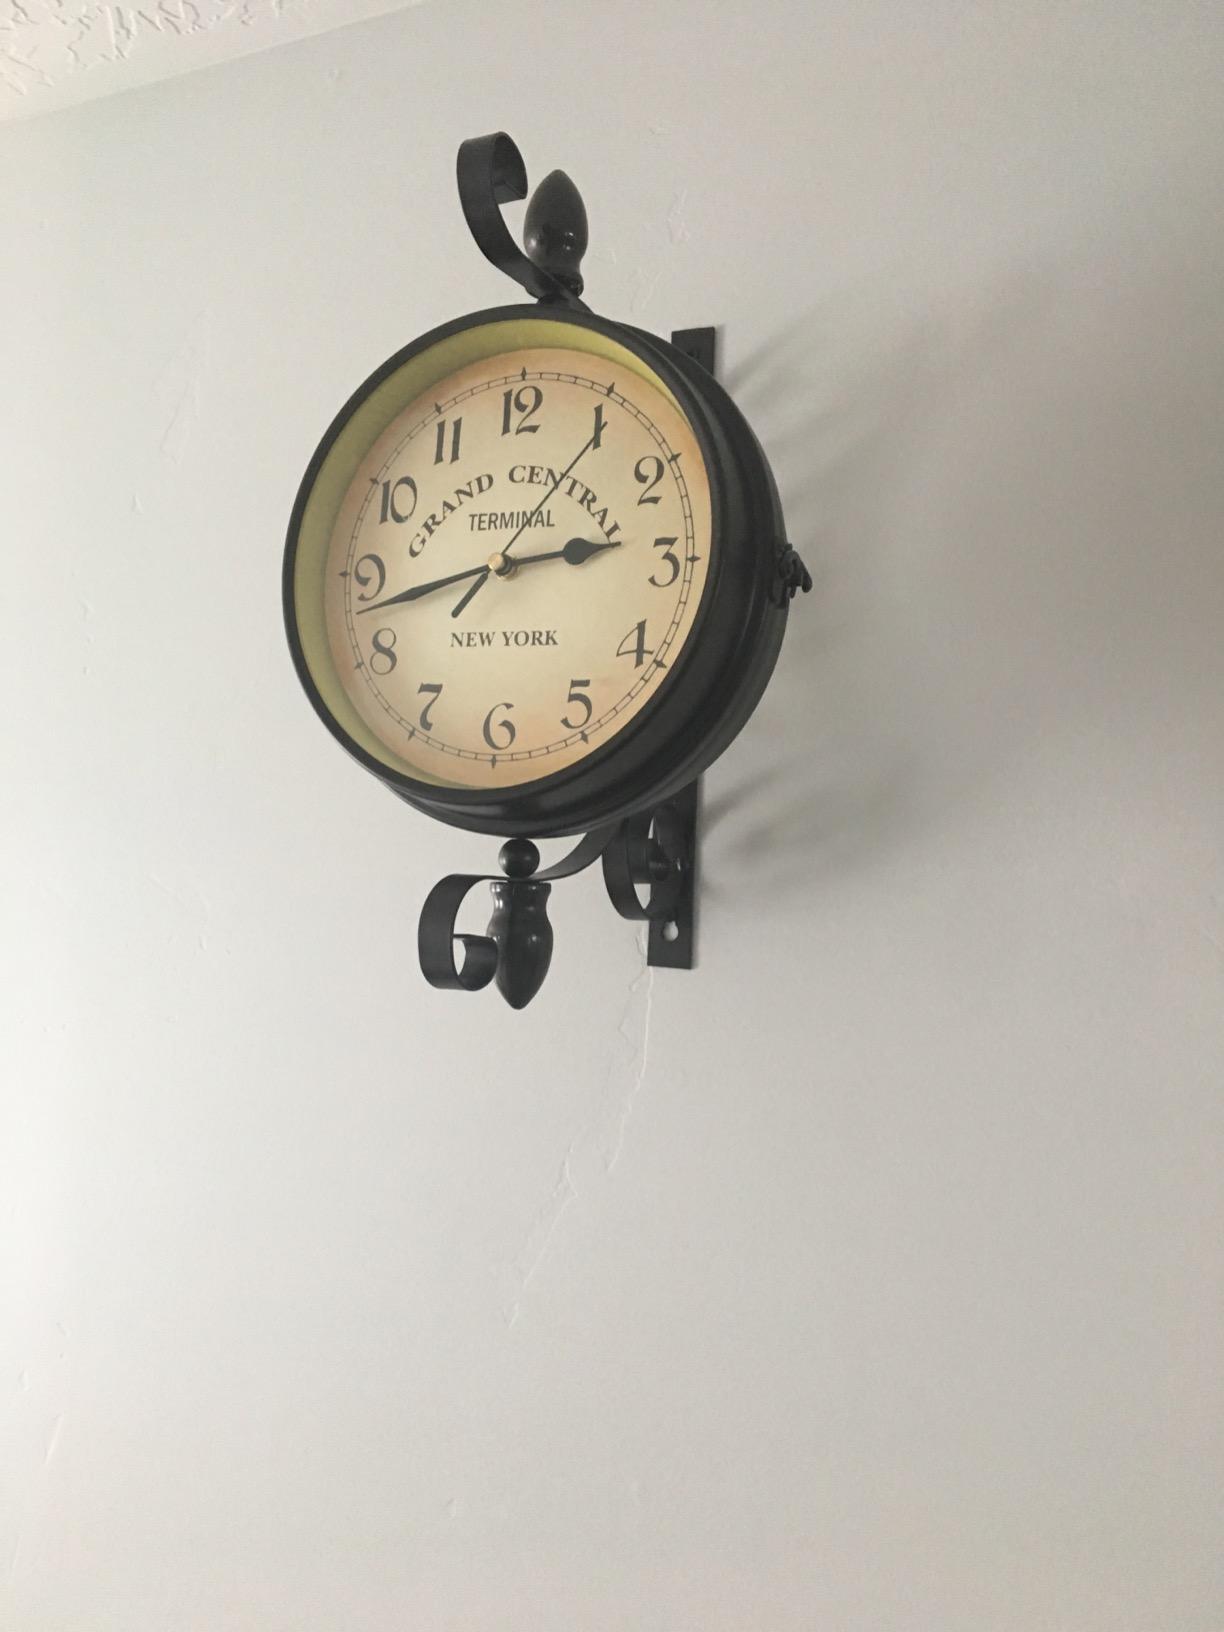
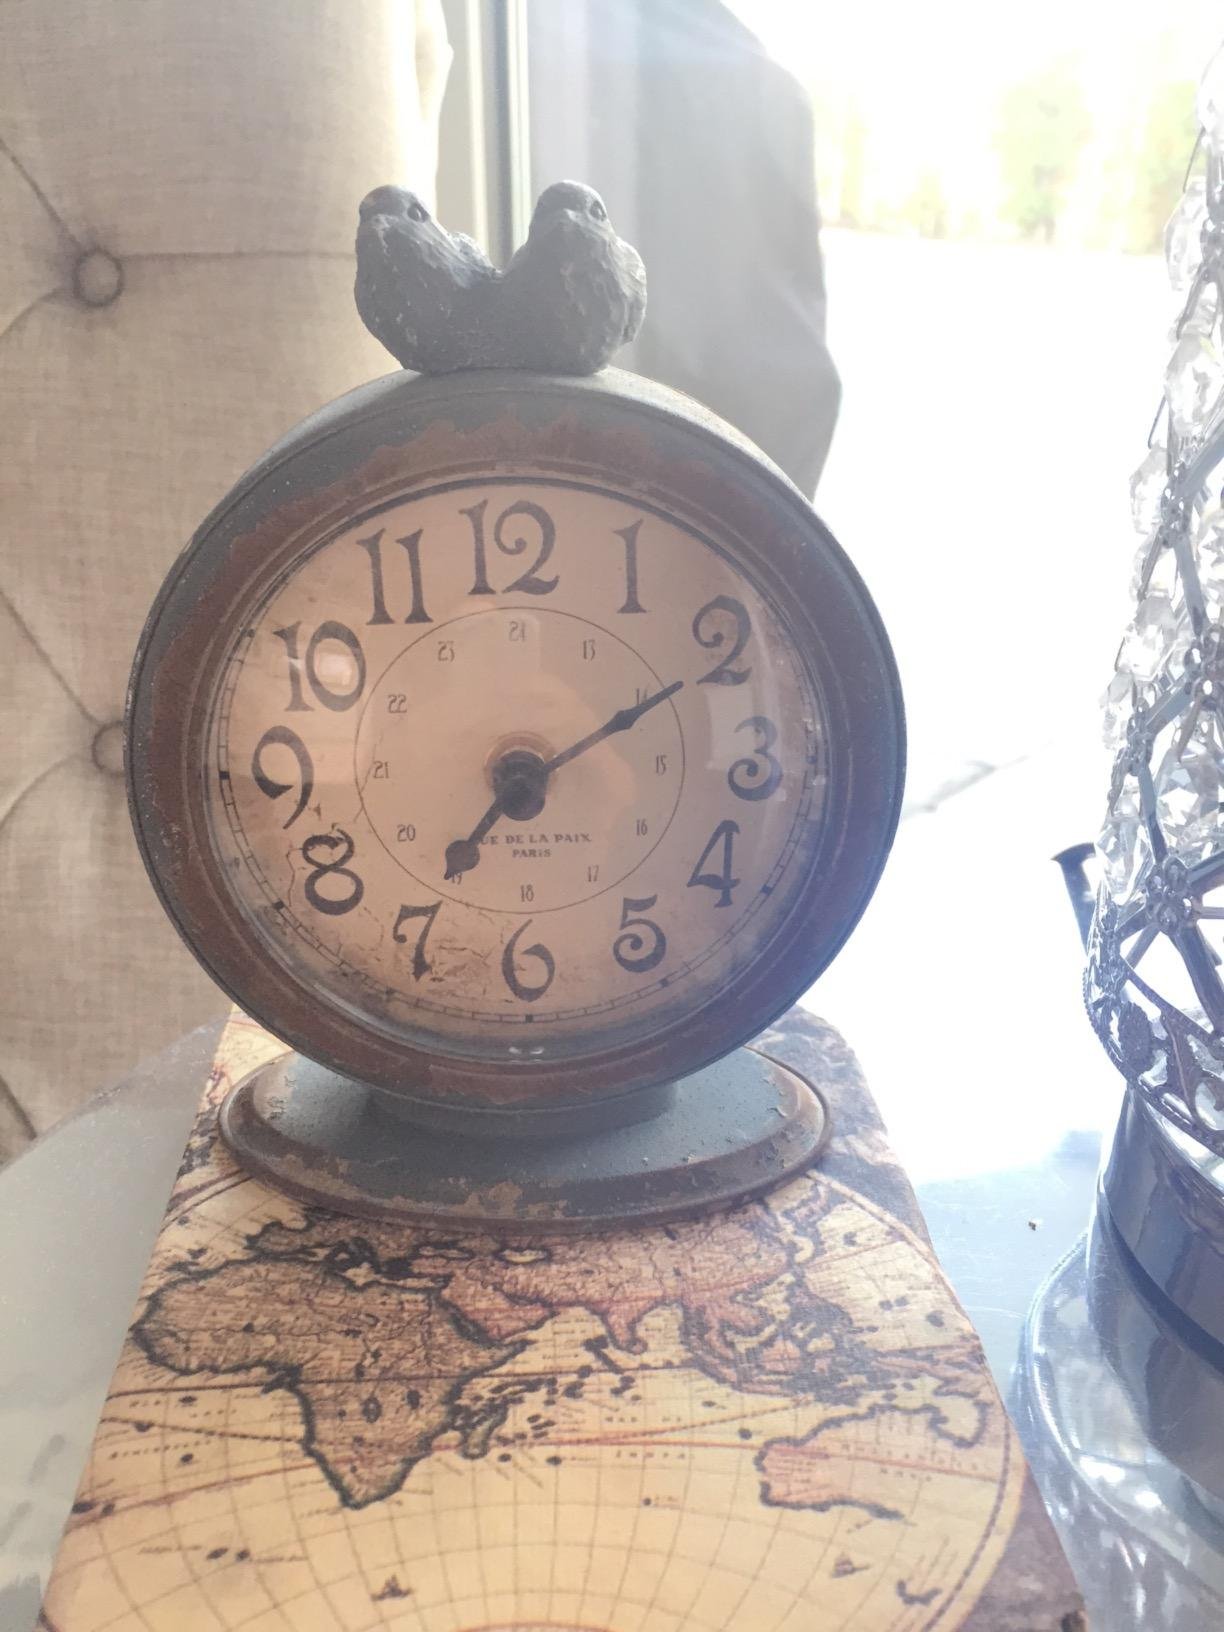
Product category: clock
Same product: no